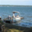
Label: ship